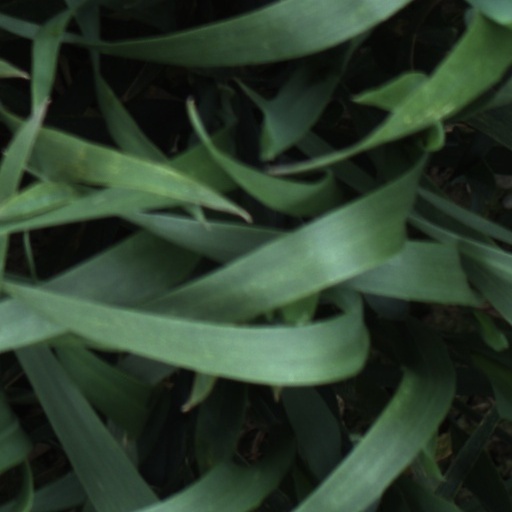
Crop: wheat